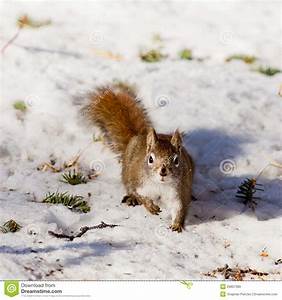
Label: scoiattolo